Bardenas Canal

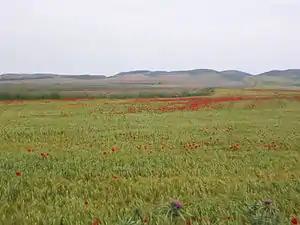
Cereal cultivation in the Bardenas.

The length of the Bardenas canal is 132 km, with a flow capacity of 60 m/s (cubic meters per second), making possible the irrigation (as of 2006) of 81,107.64 ha (hectares) of irrigated land, 18,941.61 ha (23.35%) in the province of Navarra and 62,166.03 ha (76.65%) in the province of Zaragoza, which together with the supply to the 54,777 inhabitants who depend directly on the system, demand an average annual flow of 467 hm³ of water. The average annual demand is 467 hm³ and its section is trapezoidal.